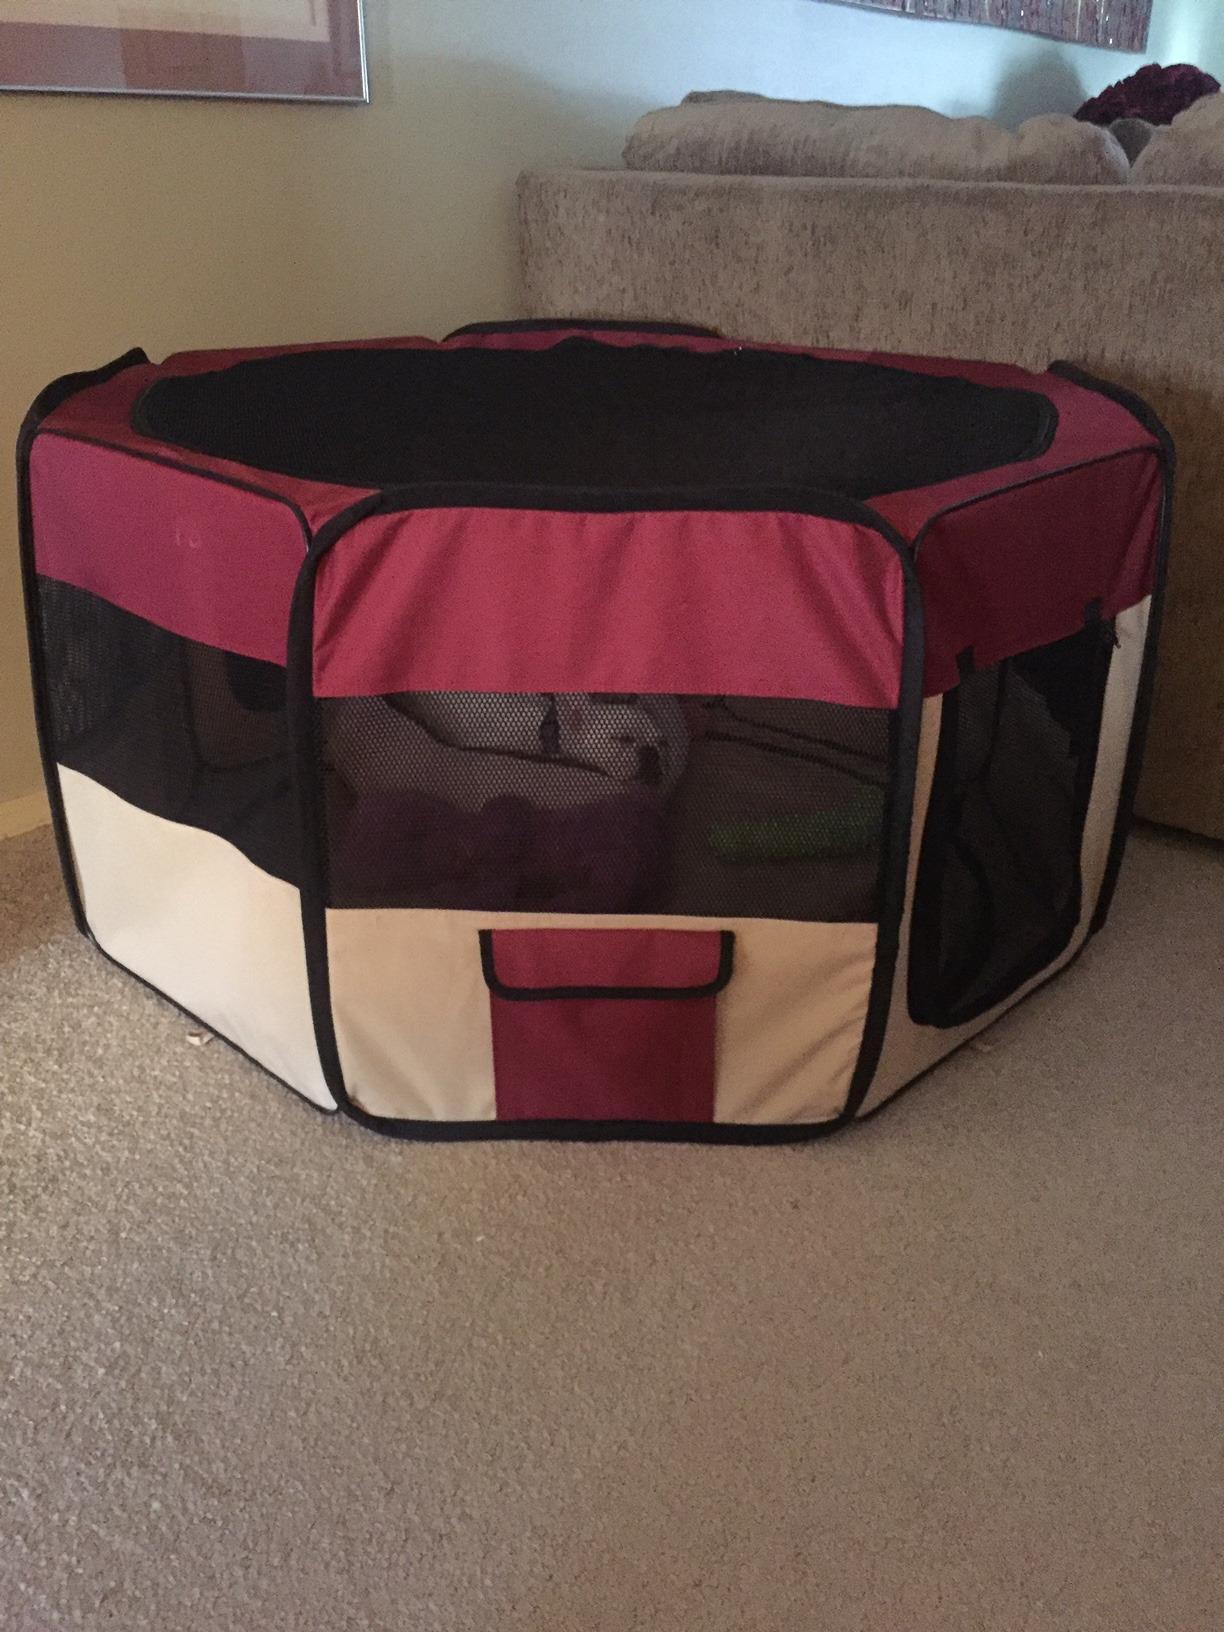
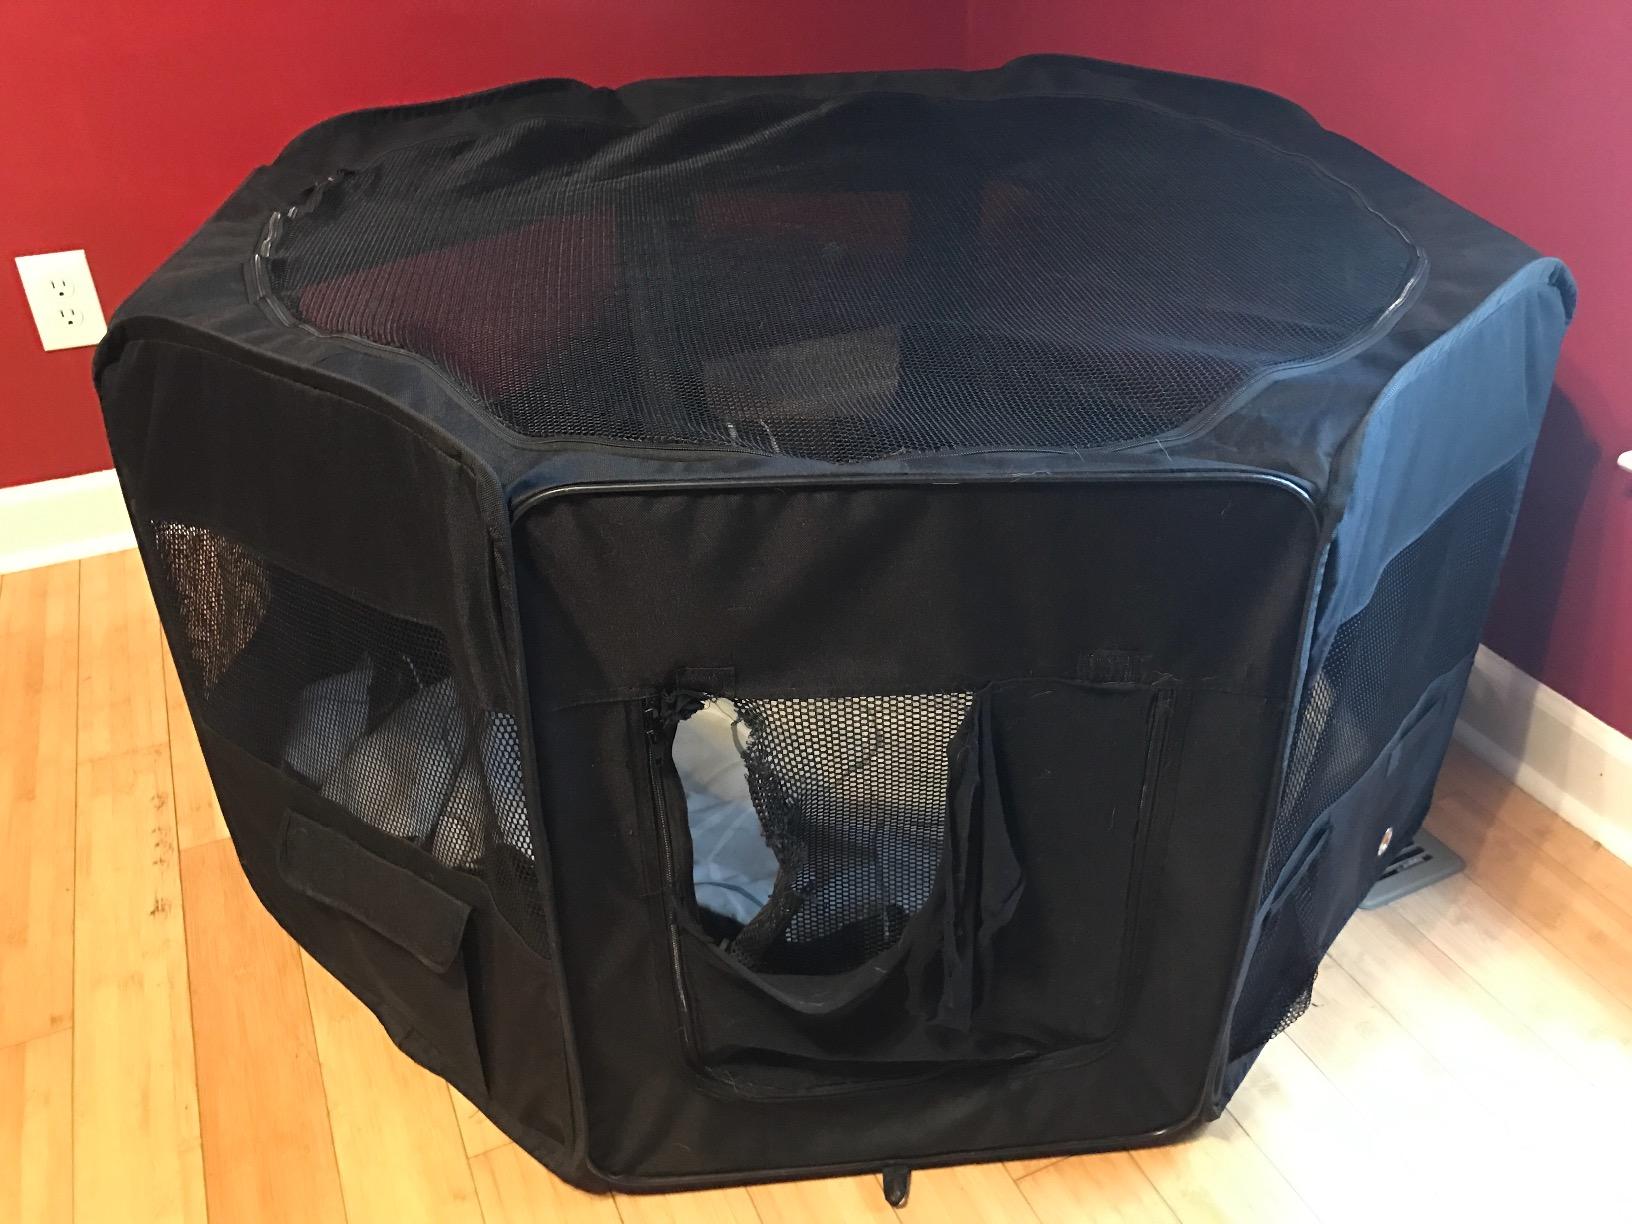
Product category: items_kennel
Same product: no